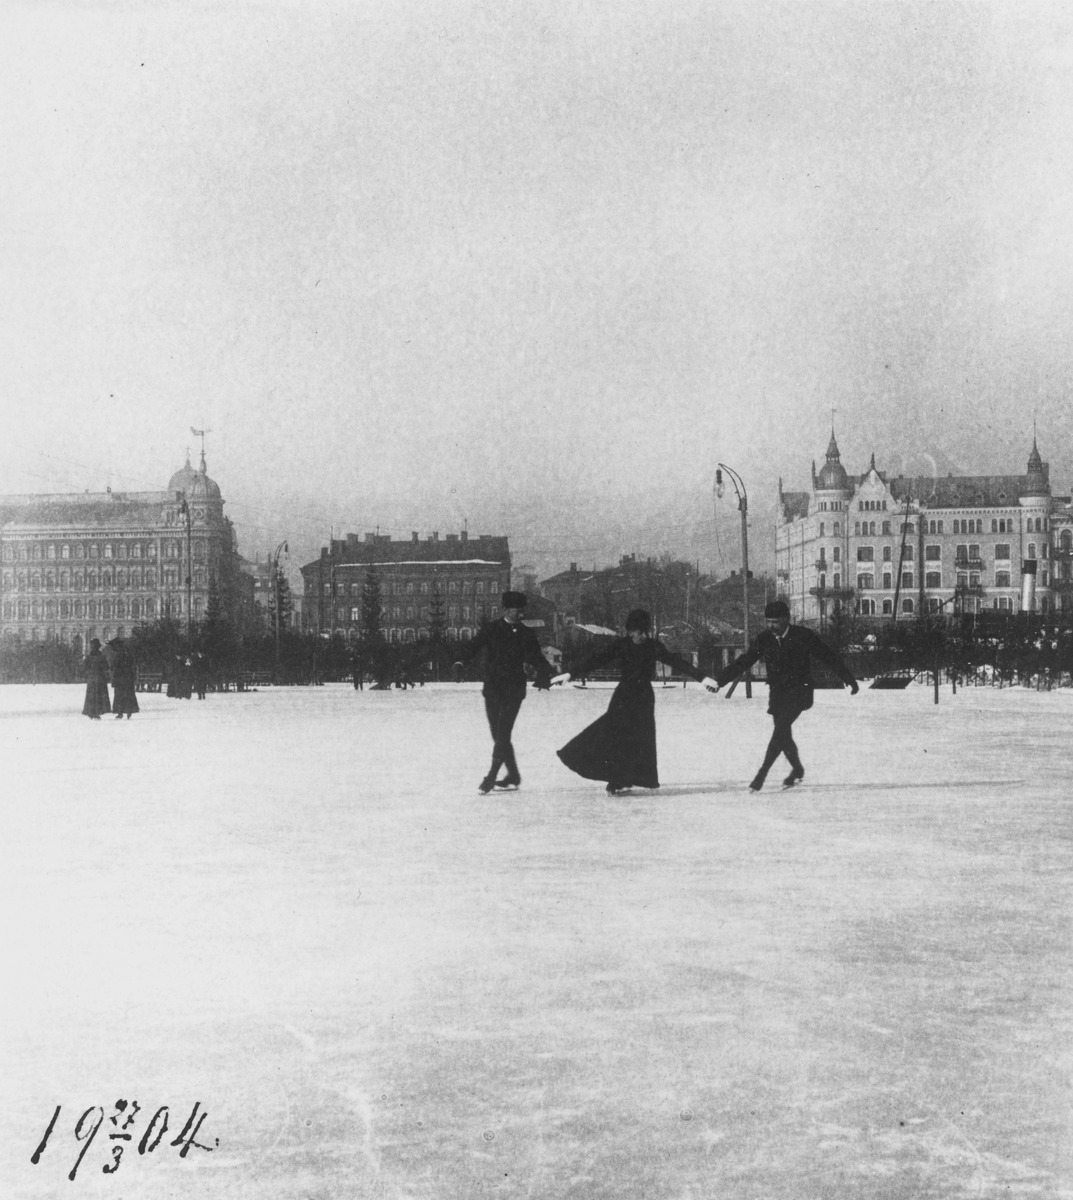
Luistelijoita Pohjoissataman luistinradalla
sisällön kuvaus: Luistelijoita Pohjoissataman luistinradalla. Helsingfors Skrinnskoklubb. Keskellä Thyra Brandt. mustavalkoinen
Ajankohta: kuvausaika 27.03.1904
Paikka: Suomi, Uusimaa, Helsinki, Kruununhaka Helsinki, Pohjoissatama
Aiheet: Brandt, Thyra, Helsingfors Skridskoklubb rf, urheilu talviurheilu luistelu